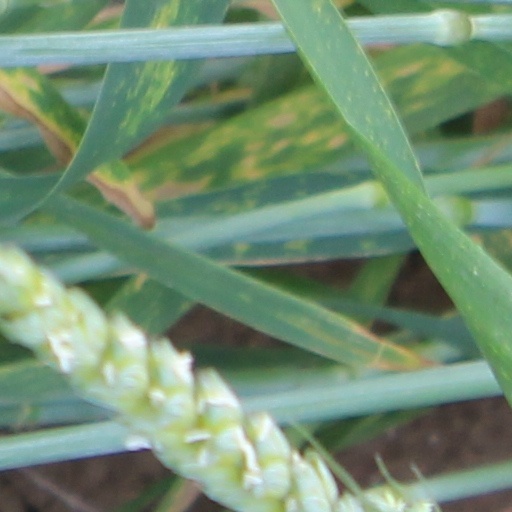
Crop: wheat